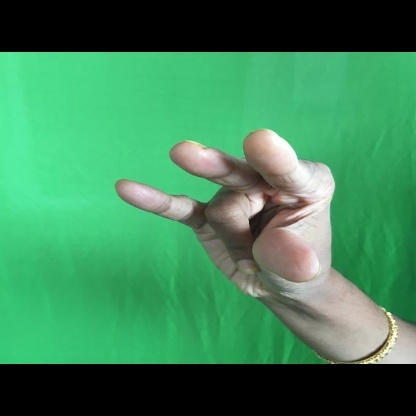
Mudra: Kangulam